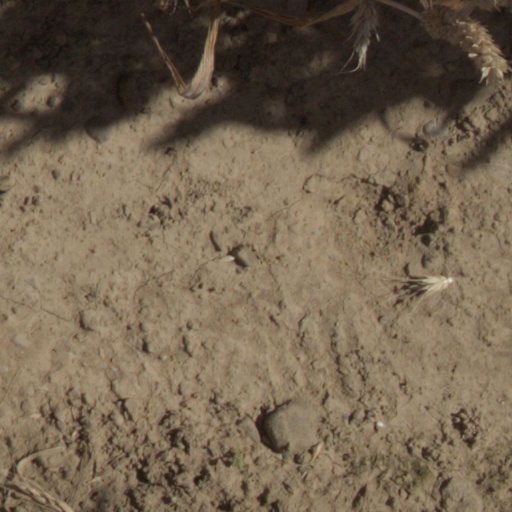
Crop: wheat